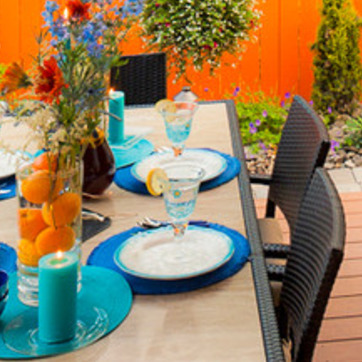
Material: glass